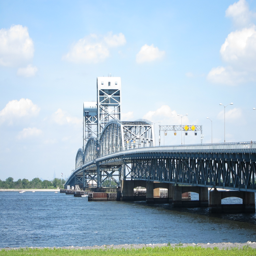
lift bridge as seen from the side .